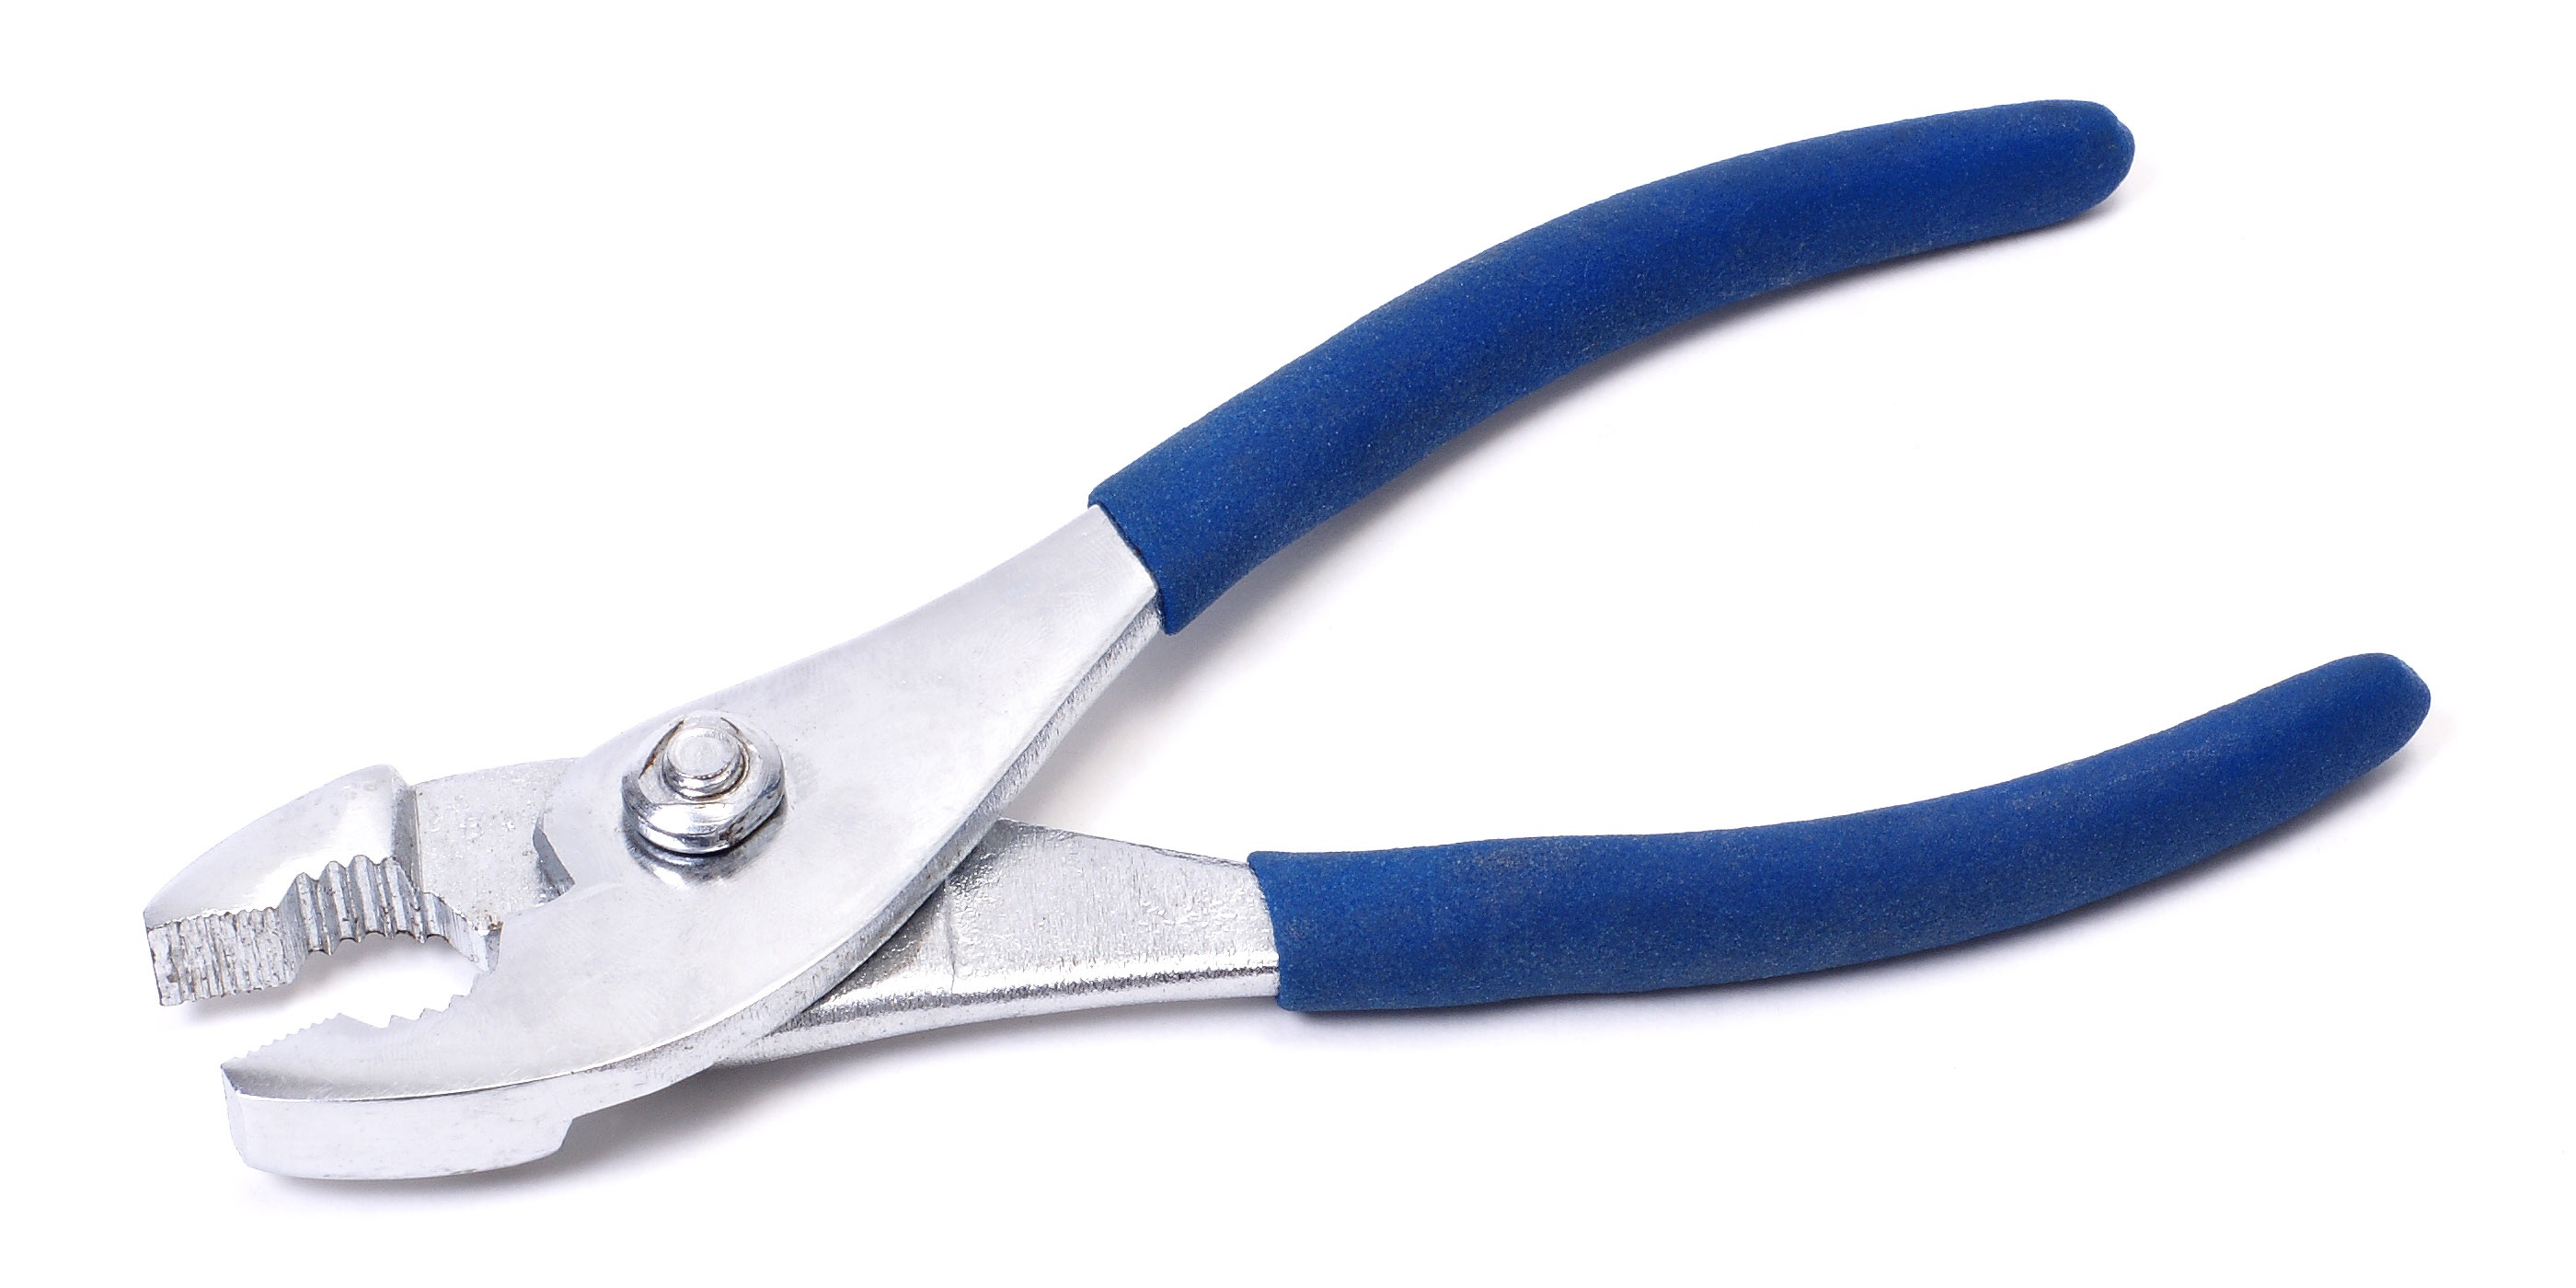
work, tool, repair, equipment, carpentry, pliers, hardware, needle nose pliers, pruning shears, diagonal pliers, lineman's pliers